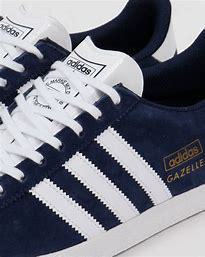
Brand: Adidas
Model: Gazelle